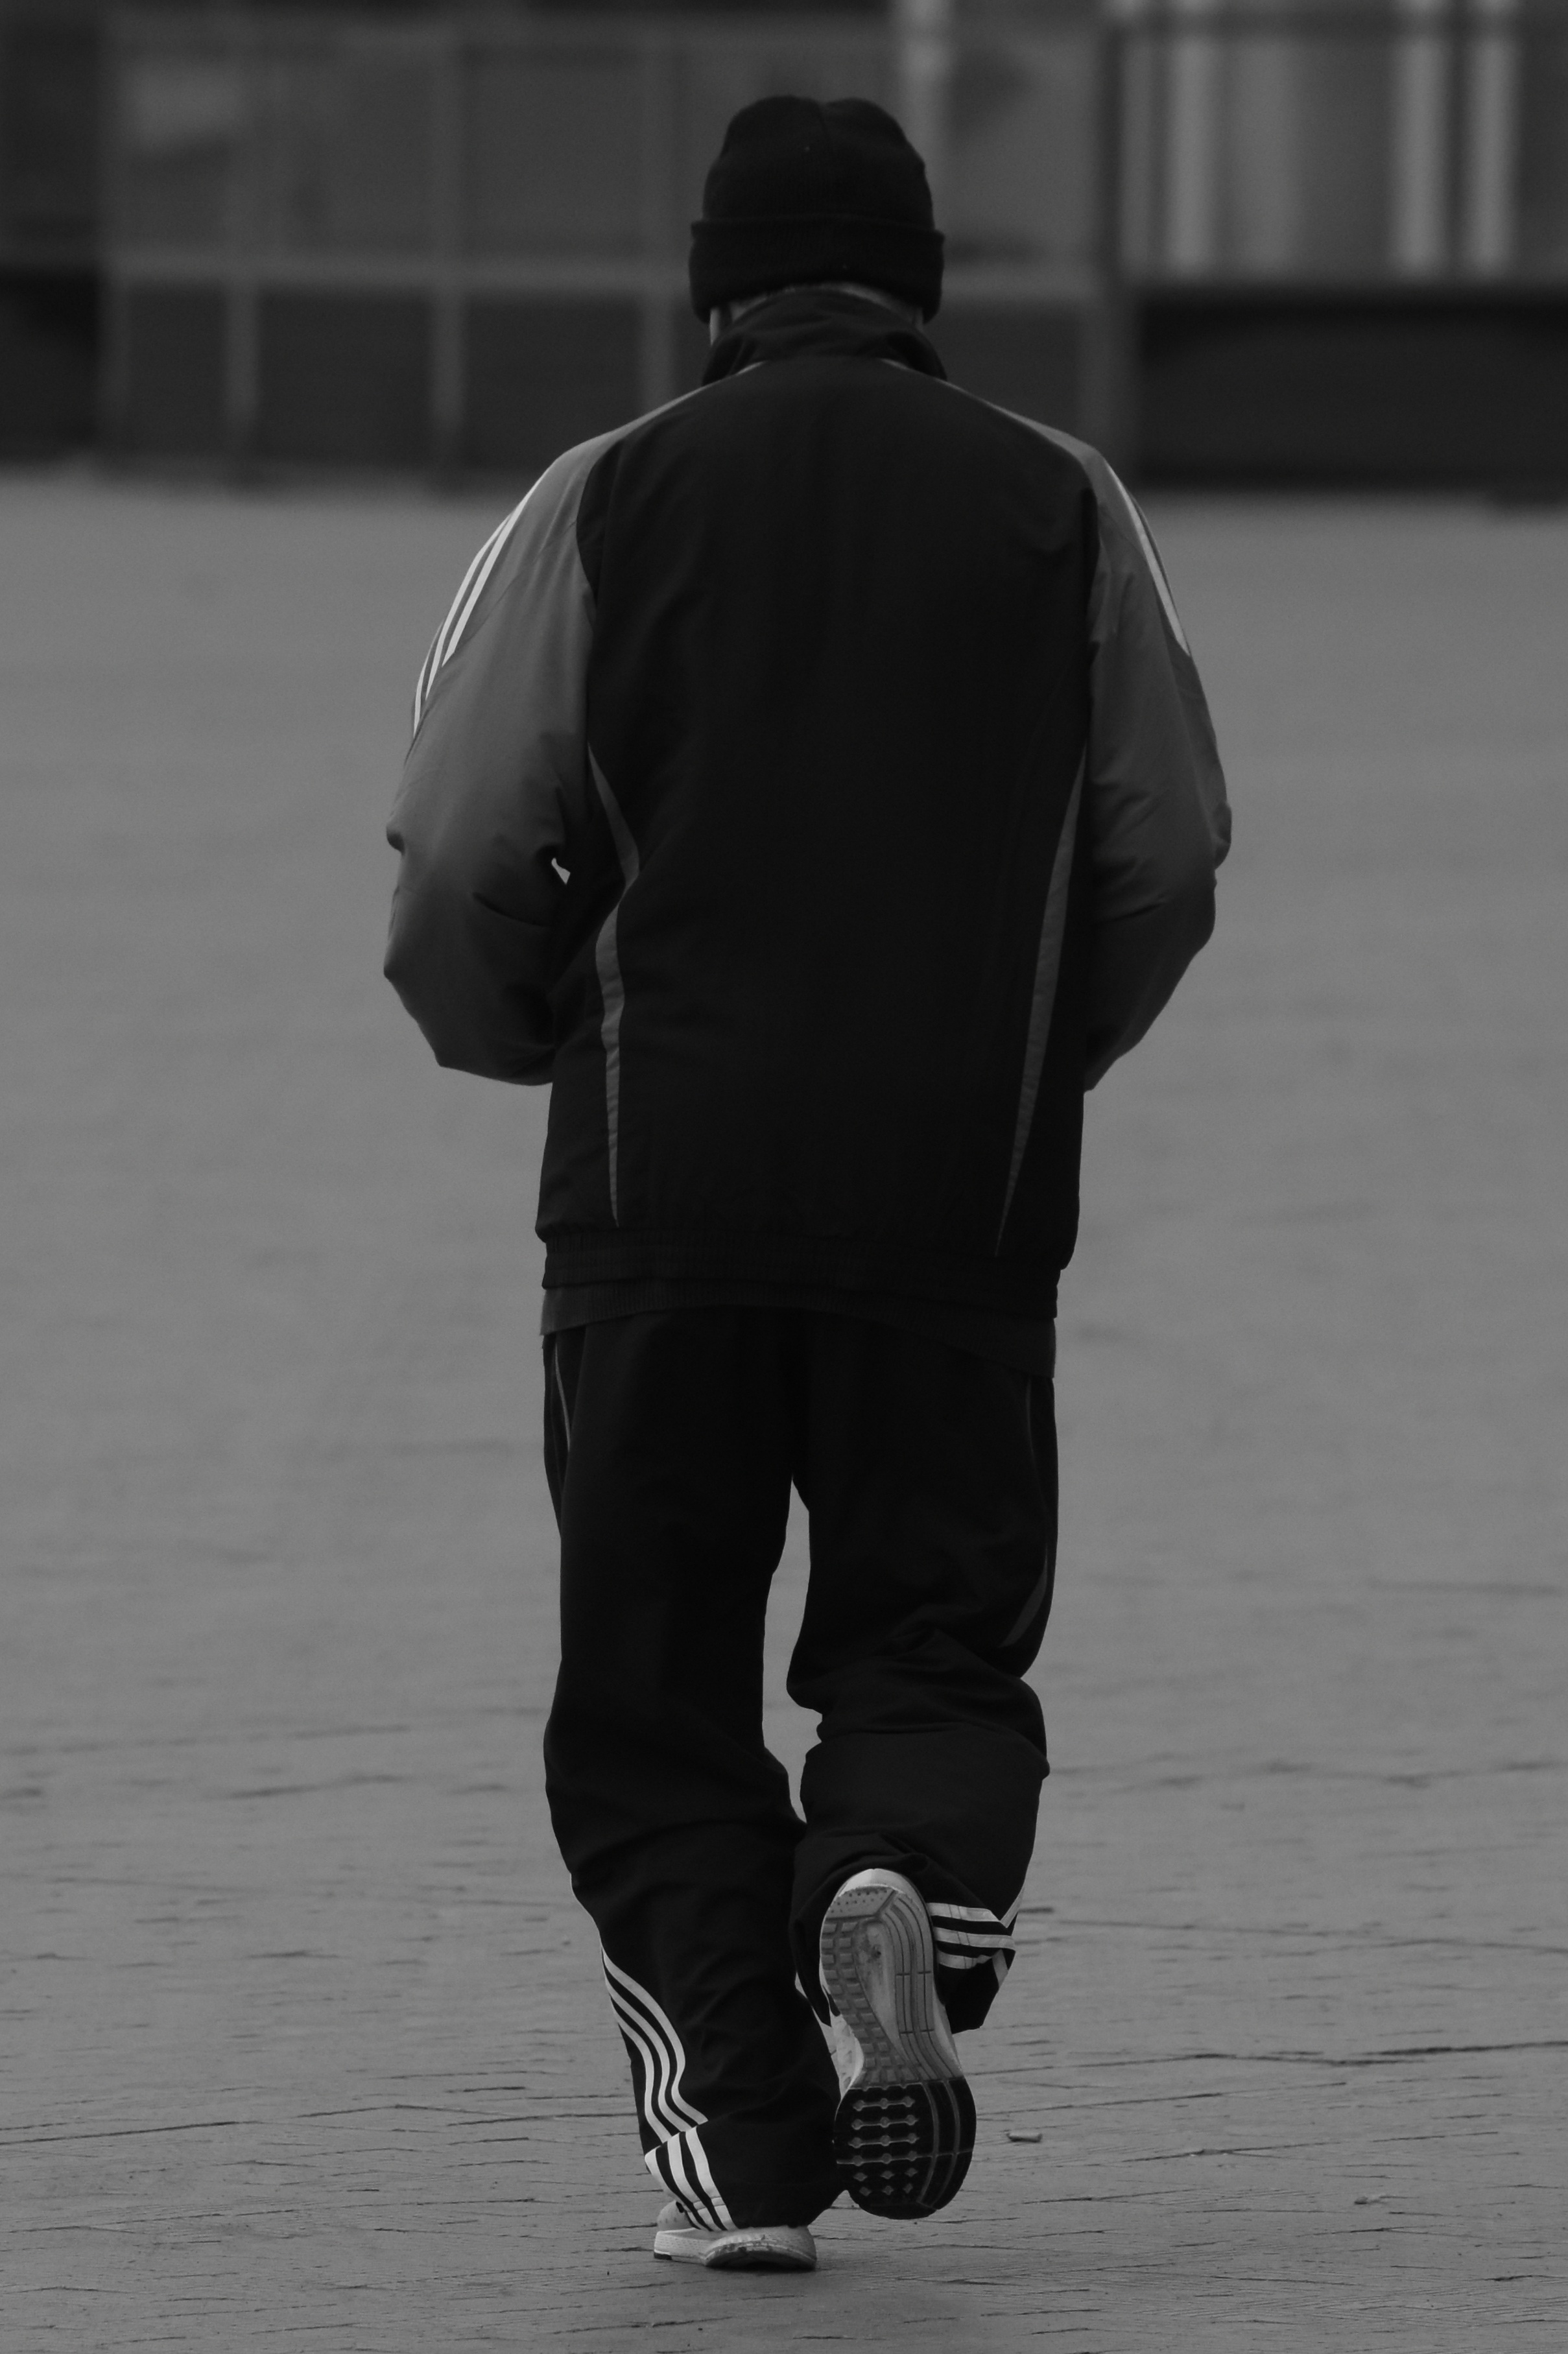
man, winter, black and white, people, white, photography, male, spring, fashion, jogging, jogger, clothing, black, monochrome, sports, footwear, photograph, in black and white, monochrome photography, human positions